Moscow Oblast

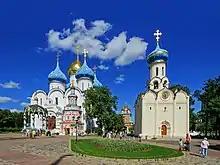
Trinity Lavra of St. Sergius

The 2008 European Speed Skating Championships and the 2016 World Single Distance Speed Skating Championships were held in Kolomna.